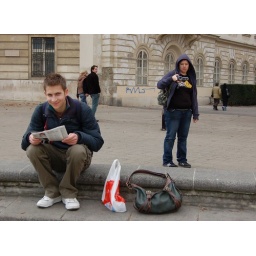
in that bag holds my viennese cake